Chris O'Donnell

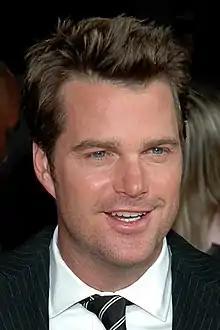
O'Donnell at the premiere of "Max Payne" in 2008

Christopher Eugene O'Donnell (born June 26, 1970) is an American actor. After modeling and acting in numerous commercials as a teenager, he made his film debut in the comedy-drama film "Men Don't Leave" (1990). Following supporting roles in the films "Fried Green Tomatoes" (1991) and "School Ties" (1992), O'Donnell had his breakout with a starring role in the drama film "Scent of a Woman" (1992), which earned him a nomination for the Golden Globe Award for Best Supporting Actor – Motion Picture.